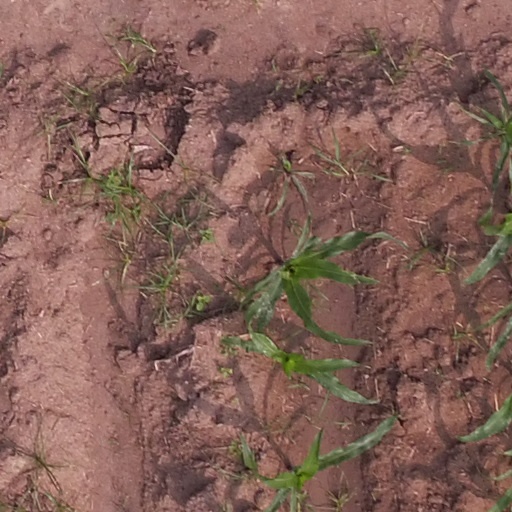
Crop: maize; corn